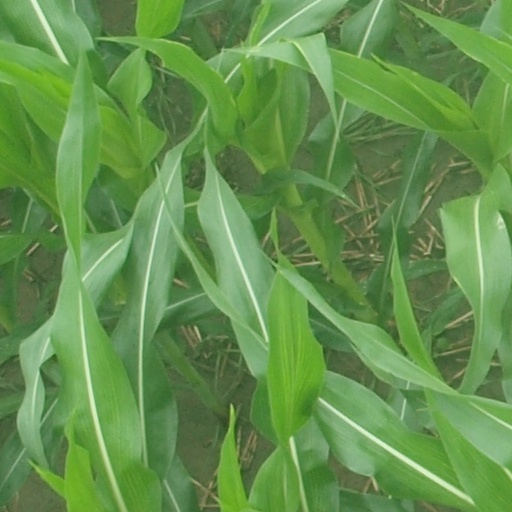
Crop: maize; corn